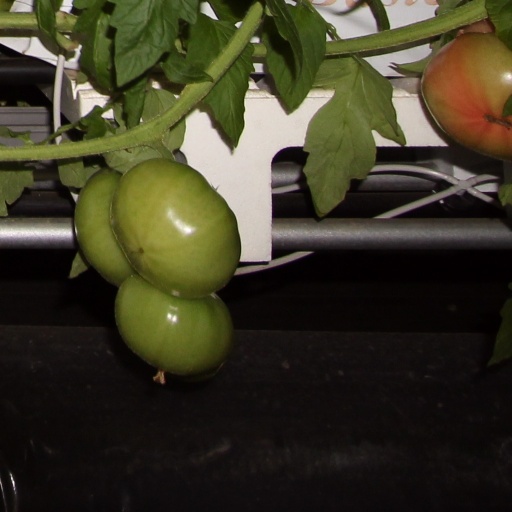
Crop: tomato